Emil Velev

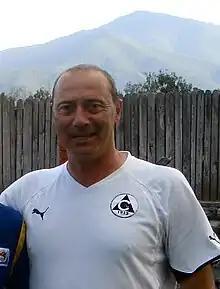
Emil Velev in 2010.

Emil Velev (born 5 February 1962) is a former Bulgarian footballer and currently manager.